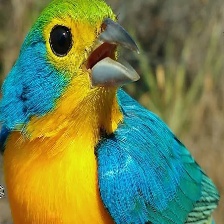
Species: ORANGE BRESTED BUNTING
Scientific name: PASSERINA LECLANCHERII
ImageNet parent category: indigo_bunting